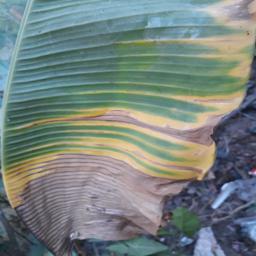
Label: POTASSIUM DEFICIENCY